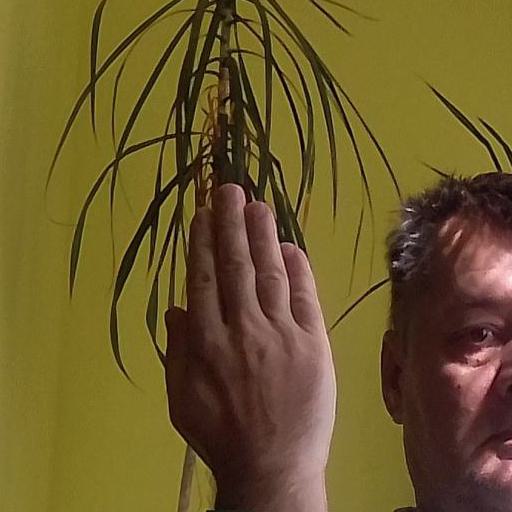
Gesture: stop_inverted